Gas electron diffraction

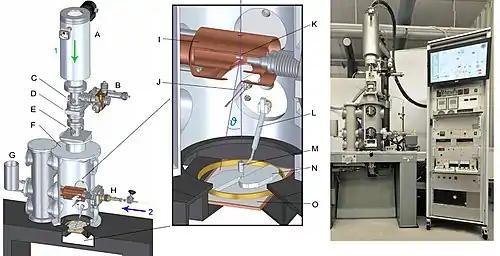
Figure 1: Gas-diffraction apparatus at the University of Bielefeld, Germany

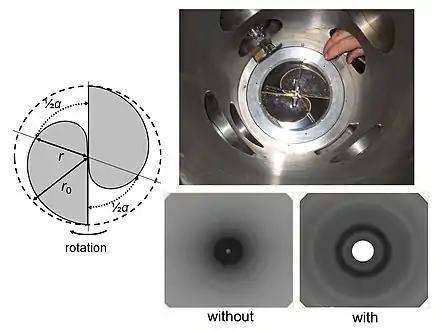
Figure 3: Scheme of a rotating sector, placement of the rotating sector within a GED apparatus and two examples of diffraction pattrens recorded with and without rotating sector.

The scattering pattern consists of diffuse concentric rings (see Figure 2). The steep decent of intensity can be compensated for by passing the electrons through a fast rotation sector (Figure 3). This is cut in a way, that electrons with small scattering angles are more shadowed than those at wider scattering angles. The detector can be a photographic plate, an electron imaging plate (usual technique today) or other position sensitive devices such as hybrid pixel detectors (future technique).